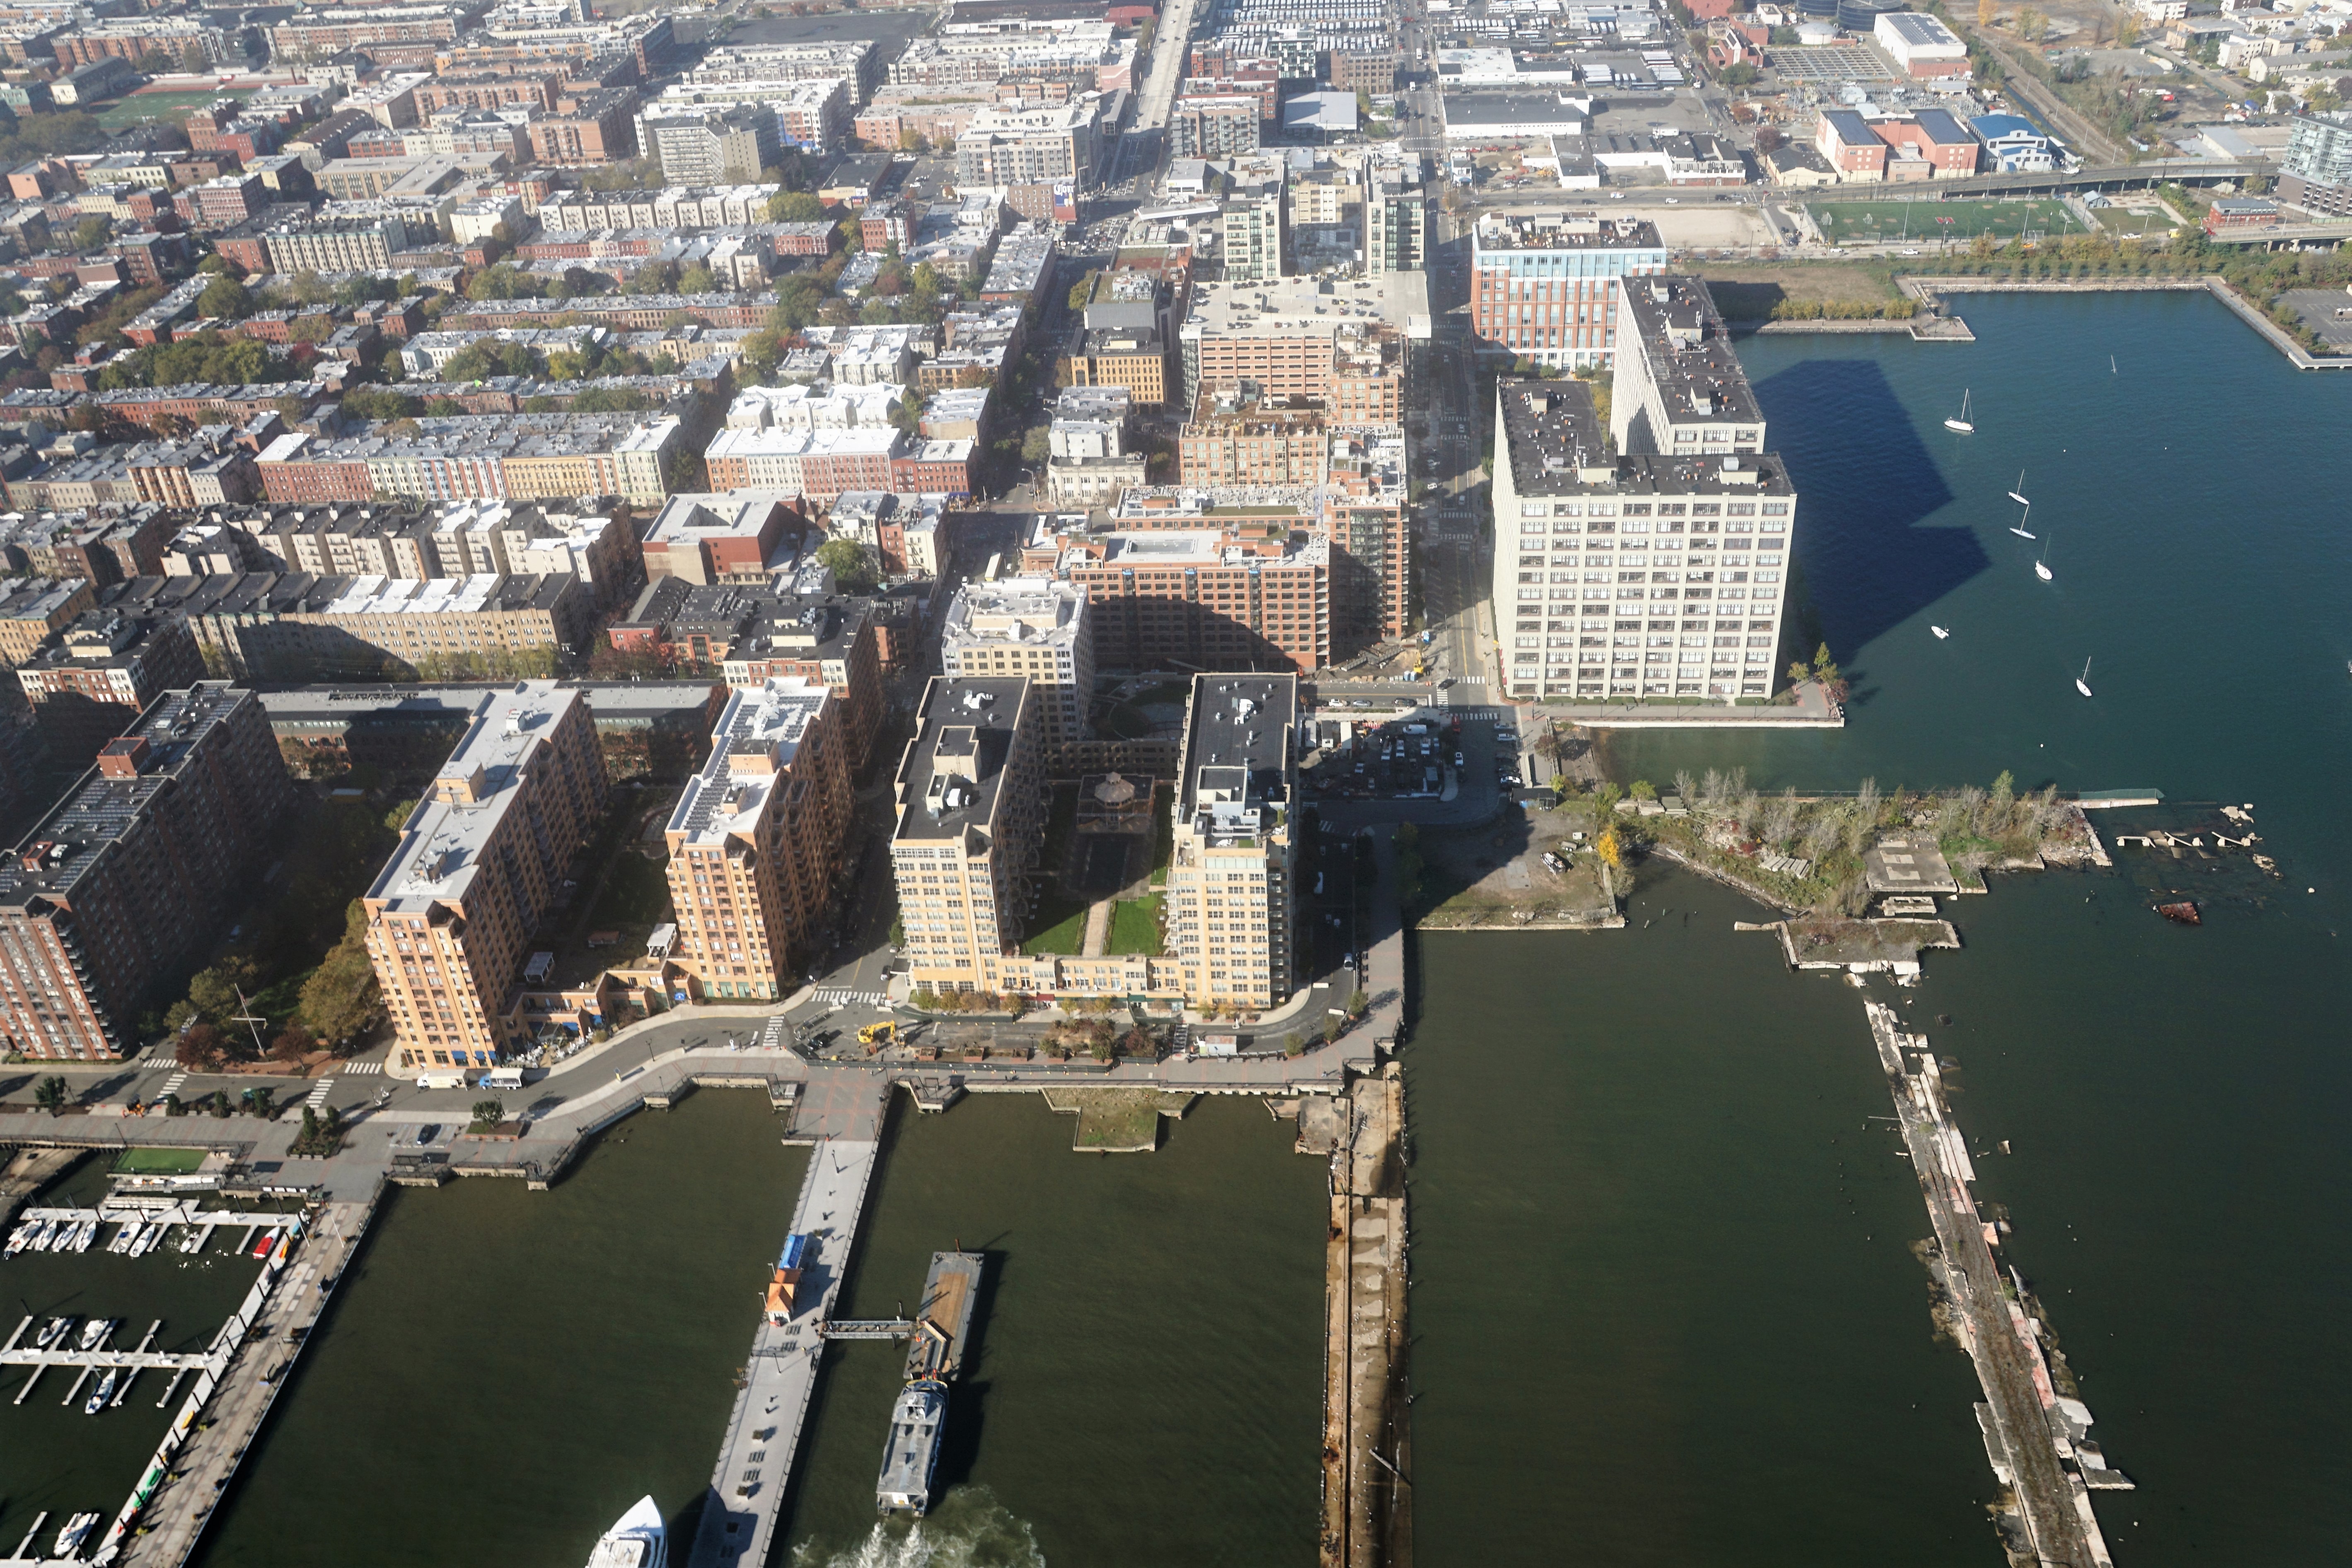
dock, city, skyscraper, new york, manhattan, cityscape, suburb, usa, marina, port, waterway, tower block, neighbourhood, bird's eye view, aerial photography, residential area, atmosphere of earth, metropolitan area